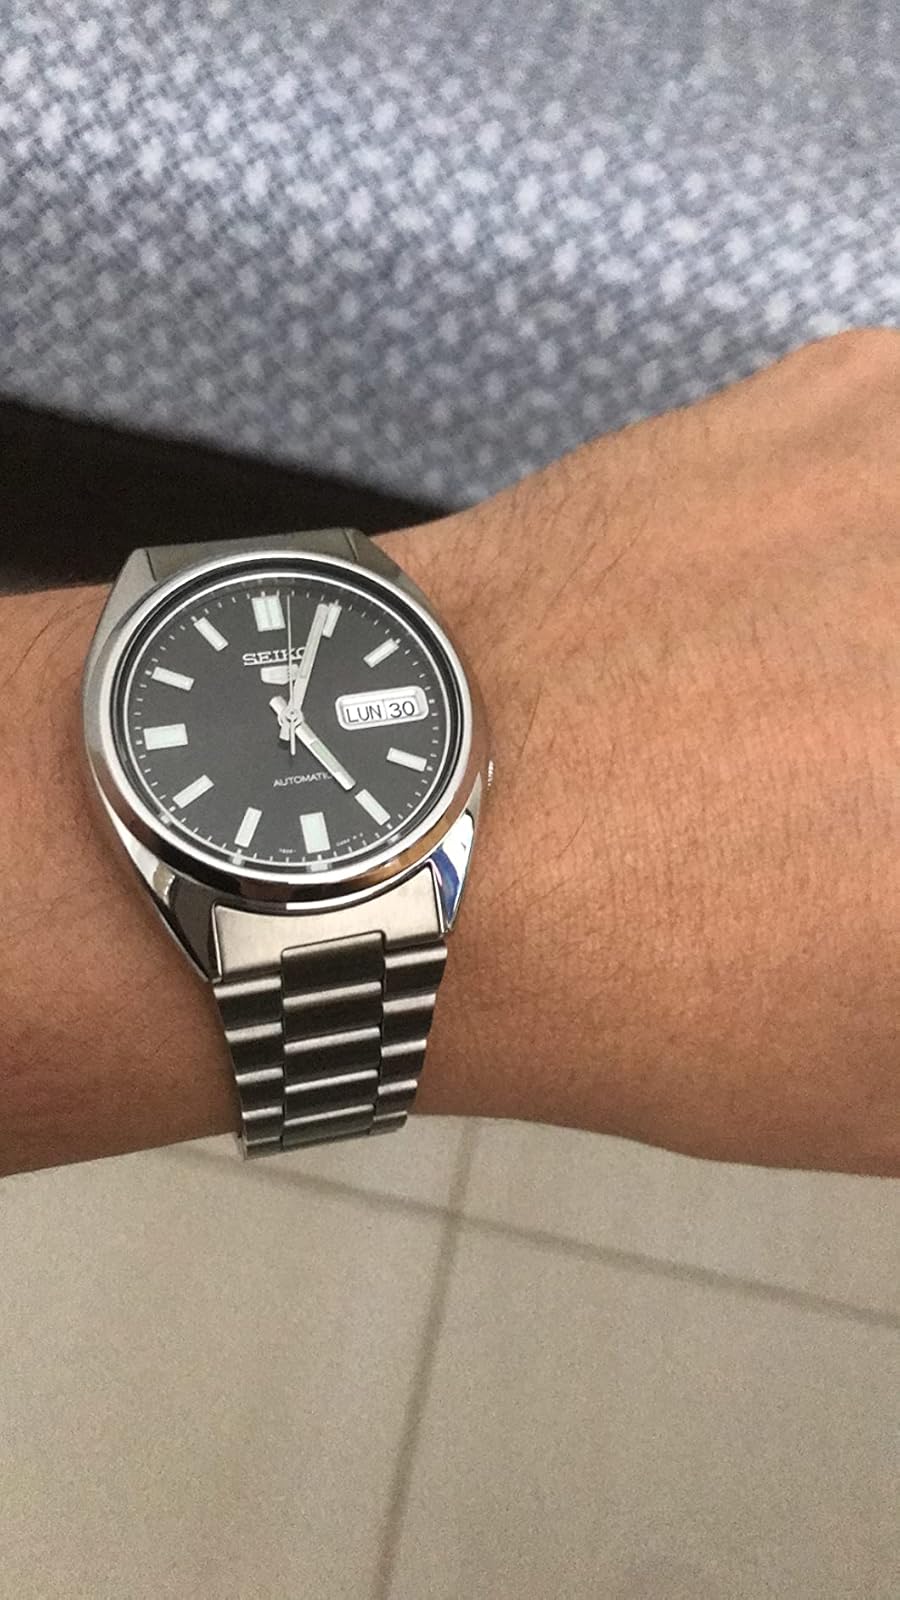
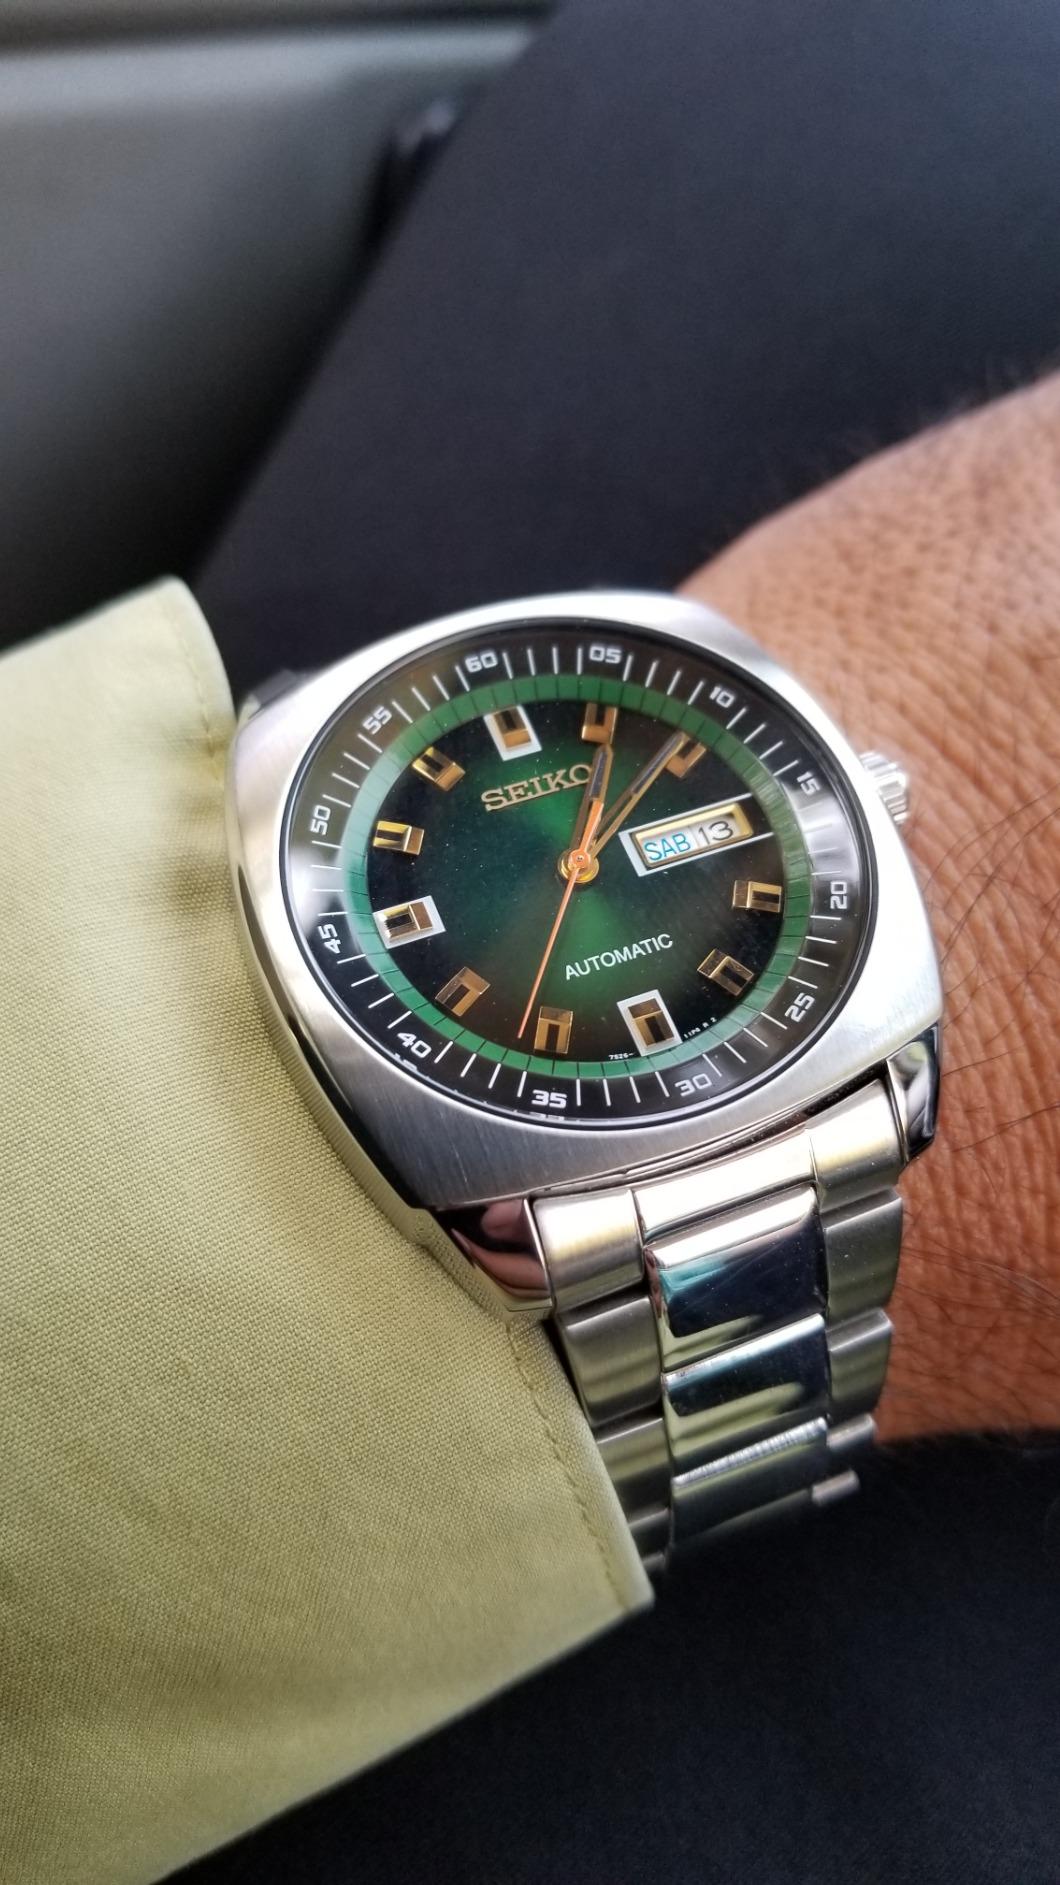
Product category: accessories_watch
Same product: no